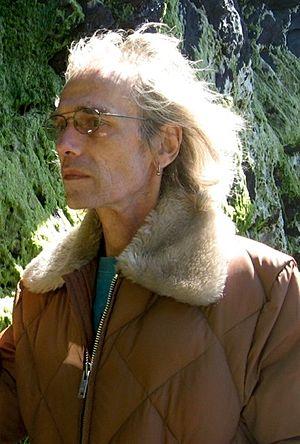
Simon House est un violoniste et claviériste britannique. Il joue aussi parfois de la mandoline, comme sur l'album de David Bowie Lodger.
High Tide est un éphémère groupe de rock britannique, fondé en 1969 et dissout l'année suivante. Il se compose du guitariste Tony Hill, du violoniste Simon House, du bassiste Pete Pavli et du batteur Roger Hadden. Le son du groupe, particulièrement lourd pour l'époque, est caractérisé par l'opposition entre la guitare de Hill et le violon de House.